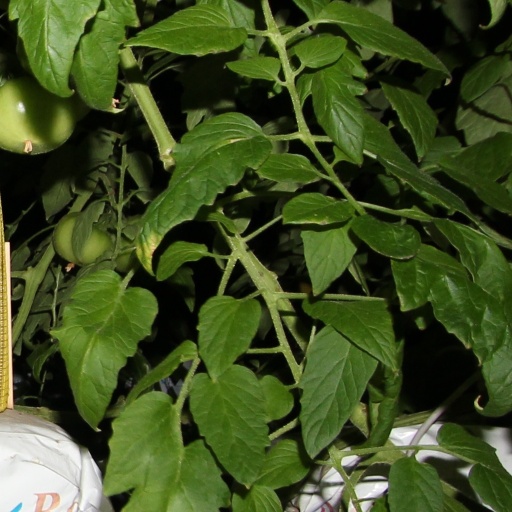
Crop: tomato